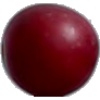
Label: Cherry Wax Red 1